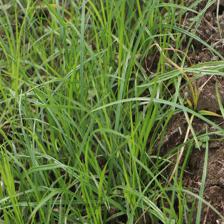
Label: Grass